United States military bands

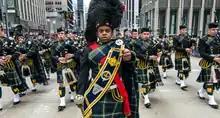
The Naval Academy Pipes and Drums was established in 1996.

The 10 USMC field bands and "The Commandant's Own" are options for the Marine Corps Musician Enlistment Option Program (MEOP).